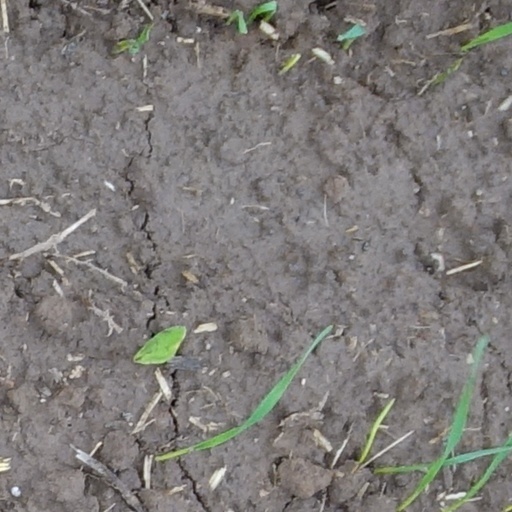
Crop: wheat